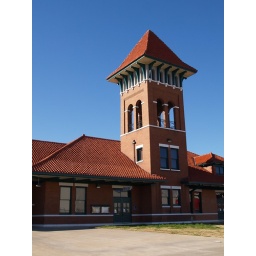
Paris Texas Old Historic Small Town in 2011 Rail road train depot Roads Building Signs Architecture